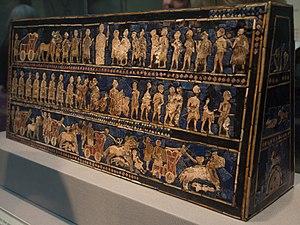
L’étendard d'Ur est une œuvre sumérienne retrouvée dans ce qui était le cimetière royal de l'ancienne cité d'Ur située dans l'actuel Irak, au sud de Bagdad. Cet artéfact archéologique dont la fonction est inconnue date probablement du XXVIIᵉ siècle av. J.-C. Découvert par l'archéologue britannique Leonard Woolley dans les années 1920, l'étendard d'Ur est actuellement exposé au British Museum de Londres.